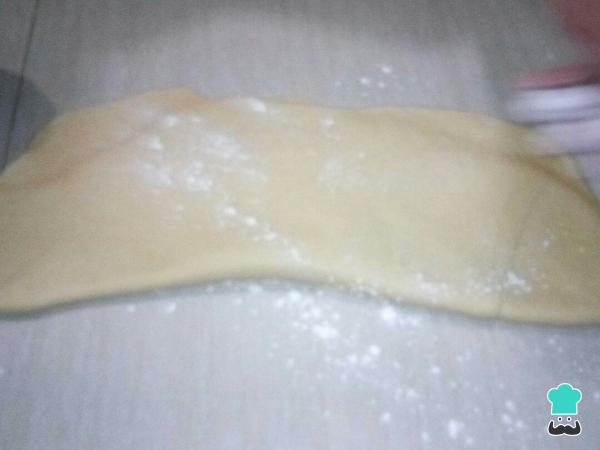
Para hacer la masa para tequeños fritos, deberás mezclar todos los ingredientes de la lista, menos el queso, y empezar amasar. Ve espolvoreando harina sobre la mesa cada vez que lo consideres necesario para que la masa no se pegue a esta.